Yadavindra Gardens

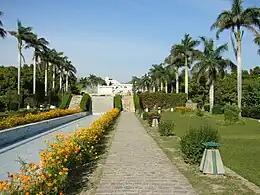
Pinjore Gardens

Yadavindra Gardens, also known as Pinjore Gardens, is a historic 17th century garden located in Pinjore city of Panchkula district in the Indian state of Haryana. Panchkula city is nearby it. It is an example of the Mughal gardens architectural style, which was renovated by the Patiala dynasty Sikh rulers. The garden was built by Fidai Khan, a foster-brother to the Mughal Emperor Aurangzeb.